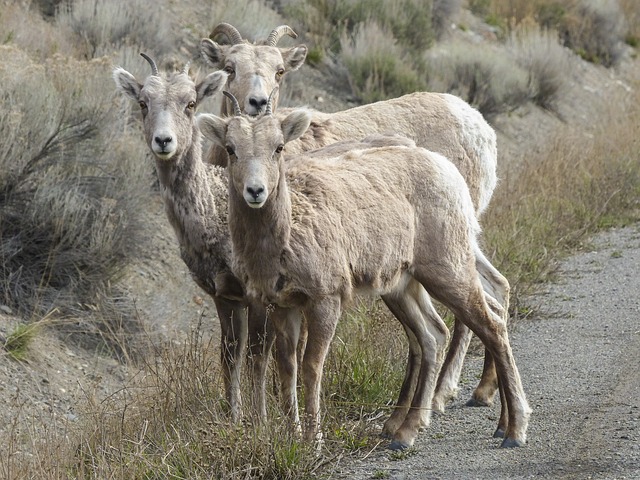
Label: pecora